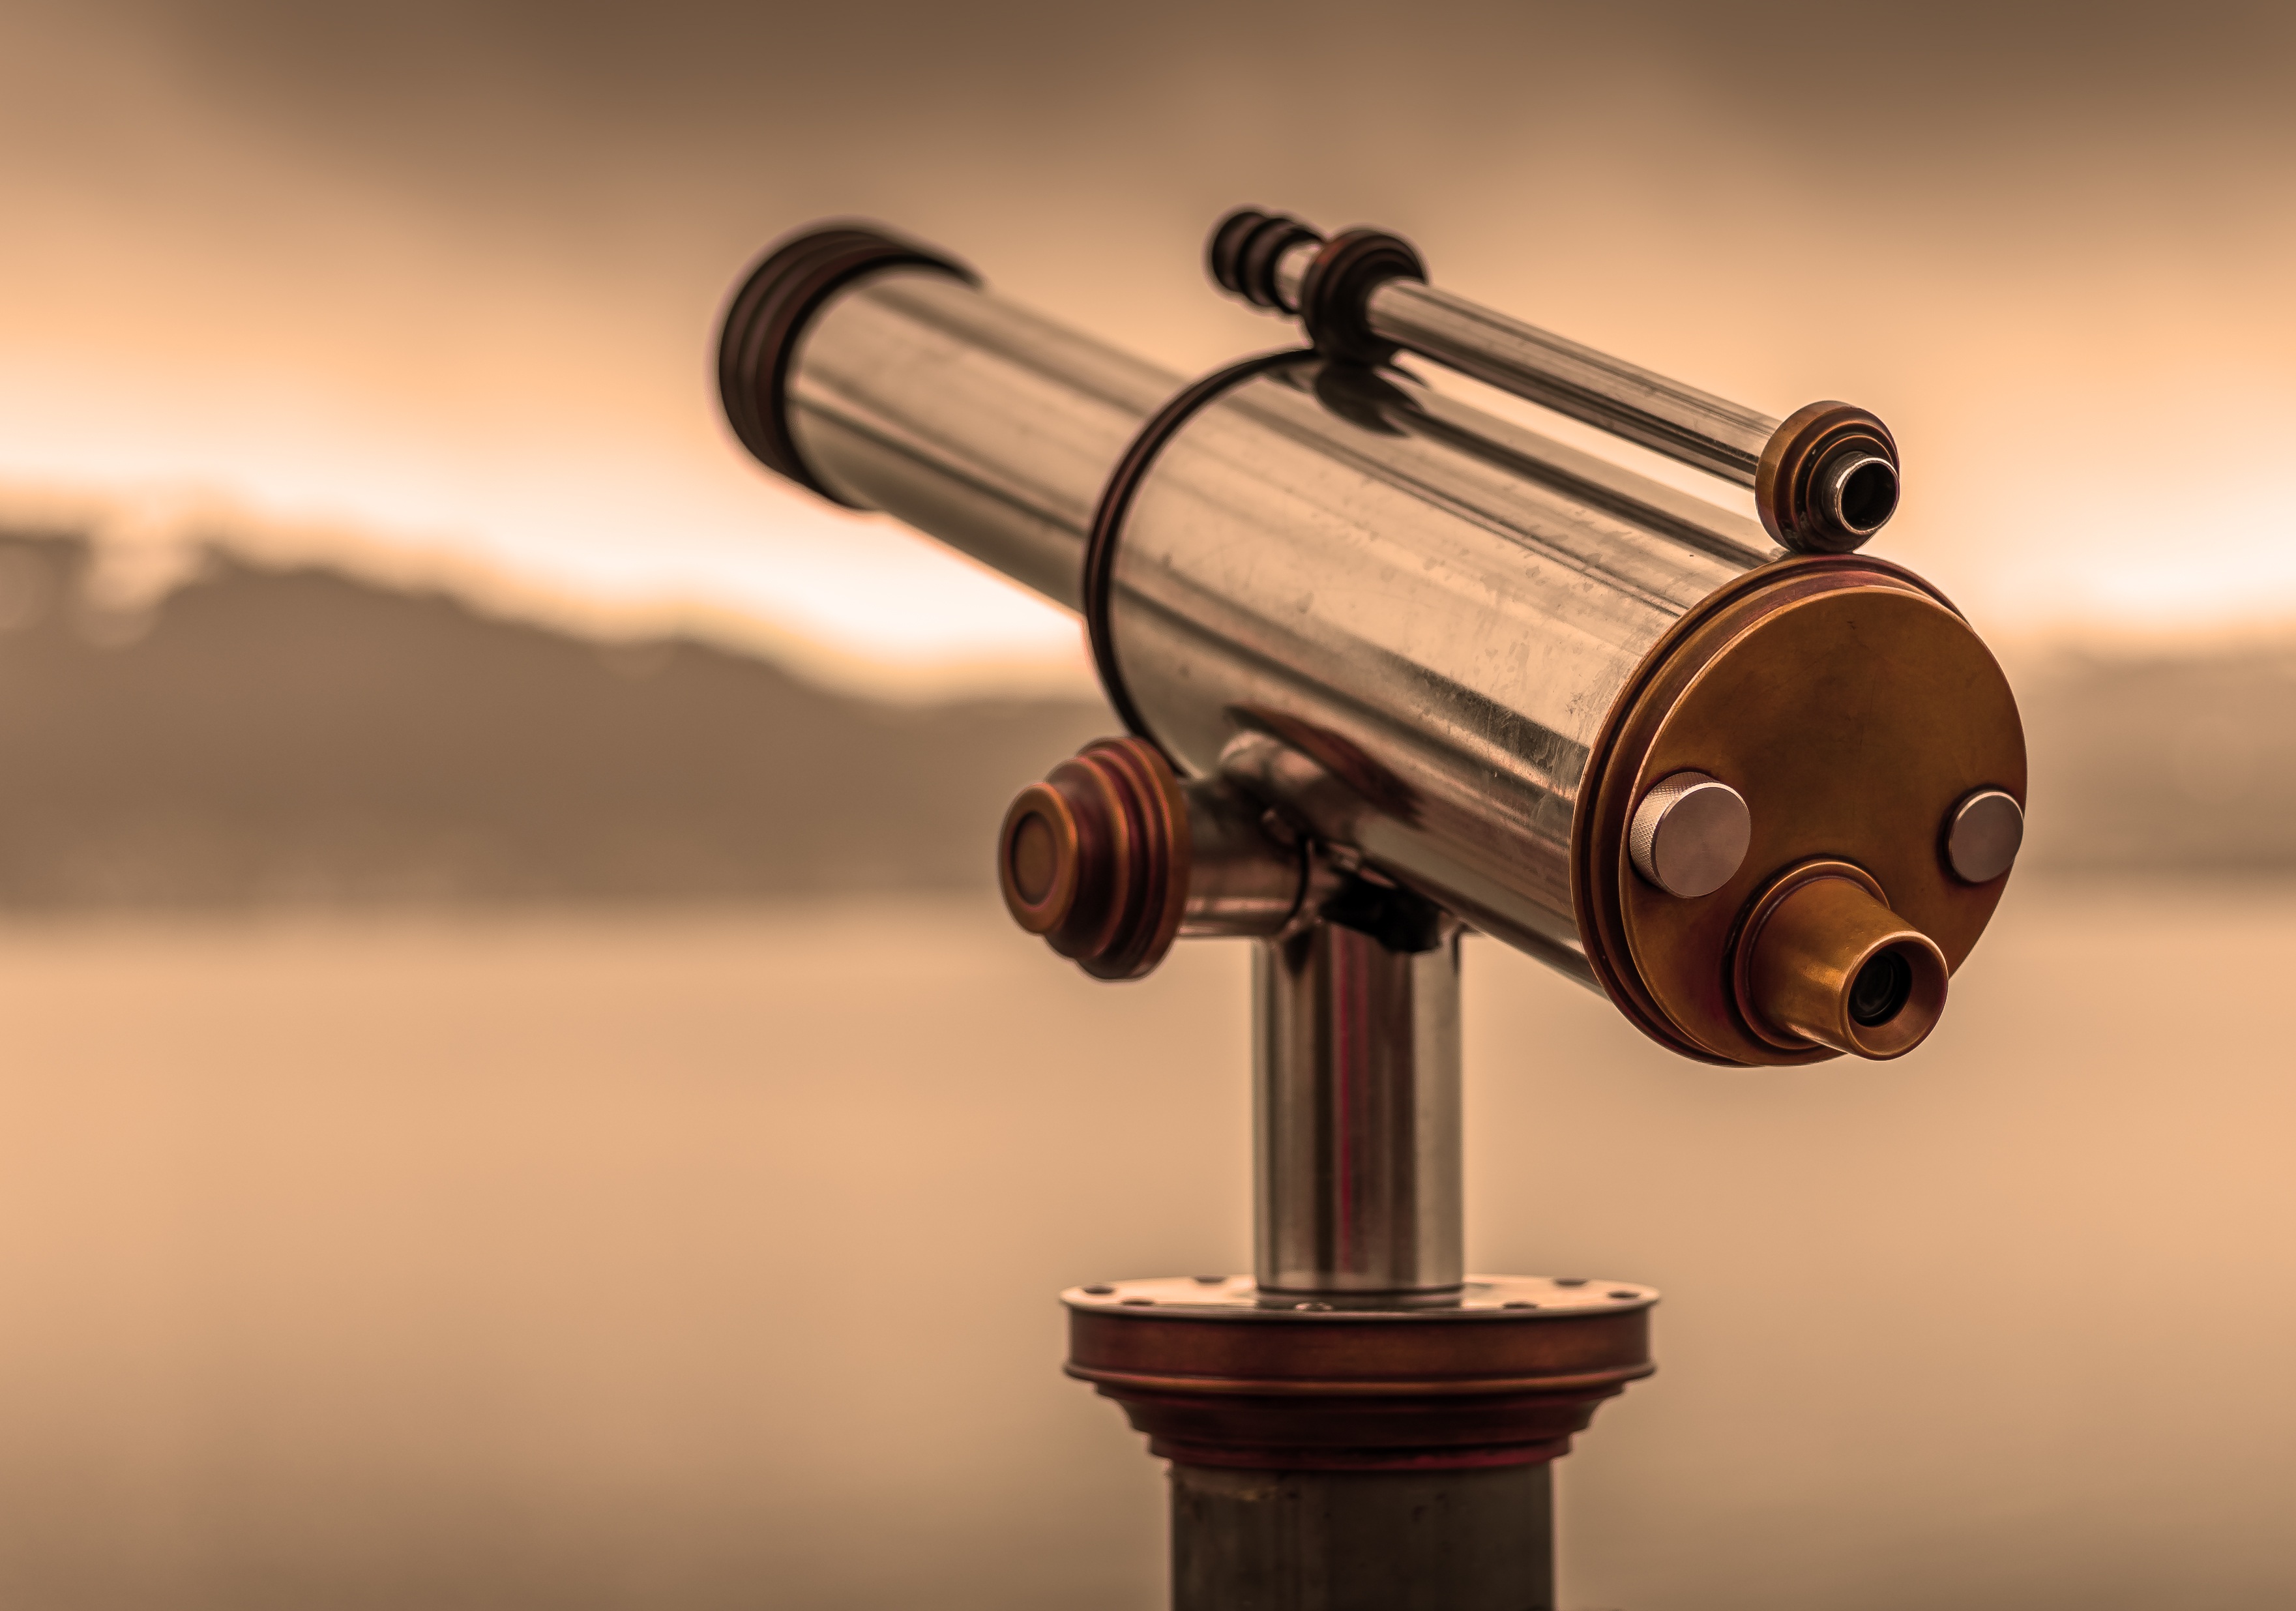
landscape, water, nature, light, sunrise, lake, view, telescope, distance, alpine, port, freedom, lighting, optics, lake view, background, mountains, vision, overview, outlook, see, cannon, mood, search, mechanics, lake constance, firearm, by looking, desktop background, screen background, santis